Dougga

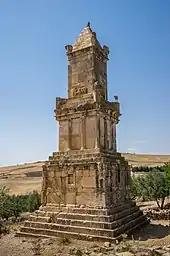
The mausoleum in its current state.

The Mausoleum of Ateban is one of the very rare examples of royal Numidian architecture. There is another in Sabratha in Libya. Some authors believe that there is a link with the funeral architecture in Anatolia and the necropoleis in Alexandria from the 3rd and 2nd centuryBC.